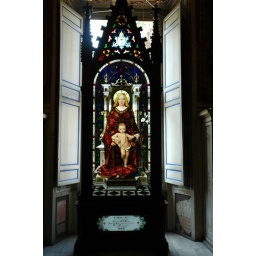
Stained glass window in Museo Vaticani